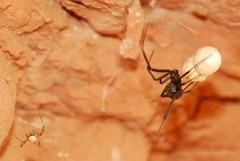
Species: Lactrodectus_hesperus